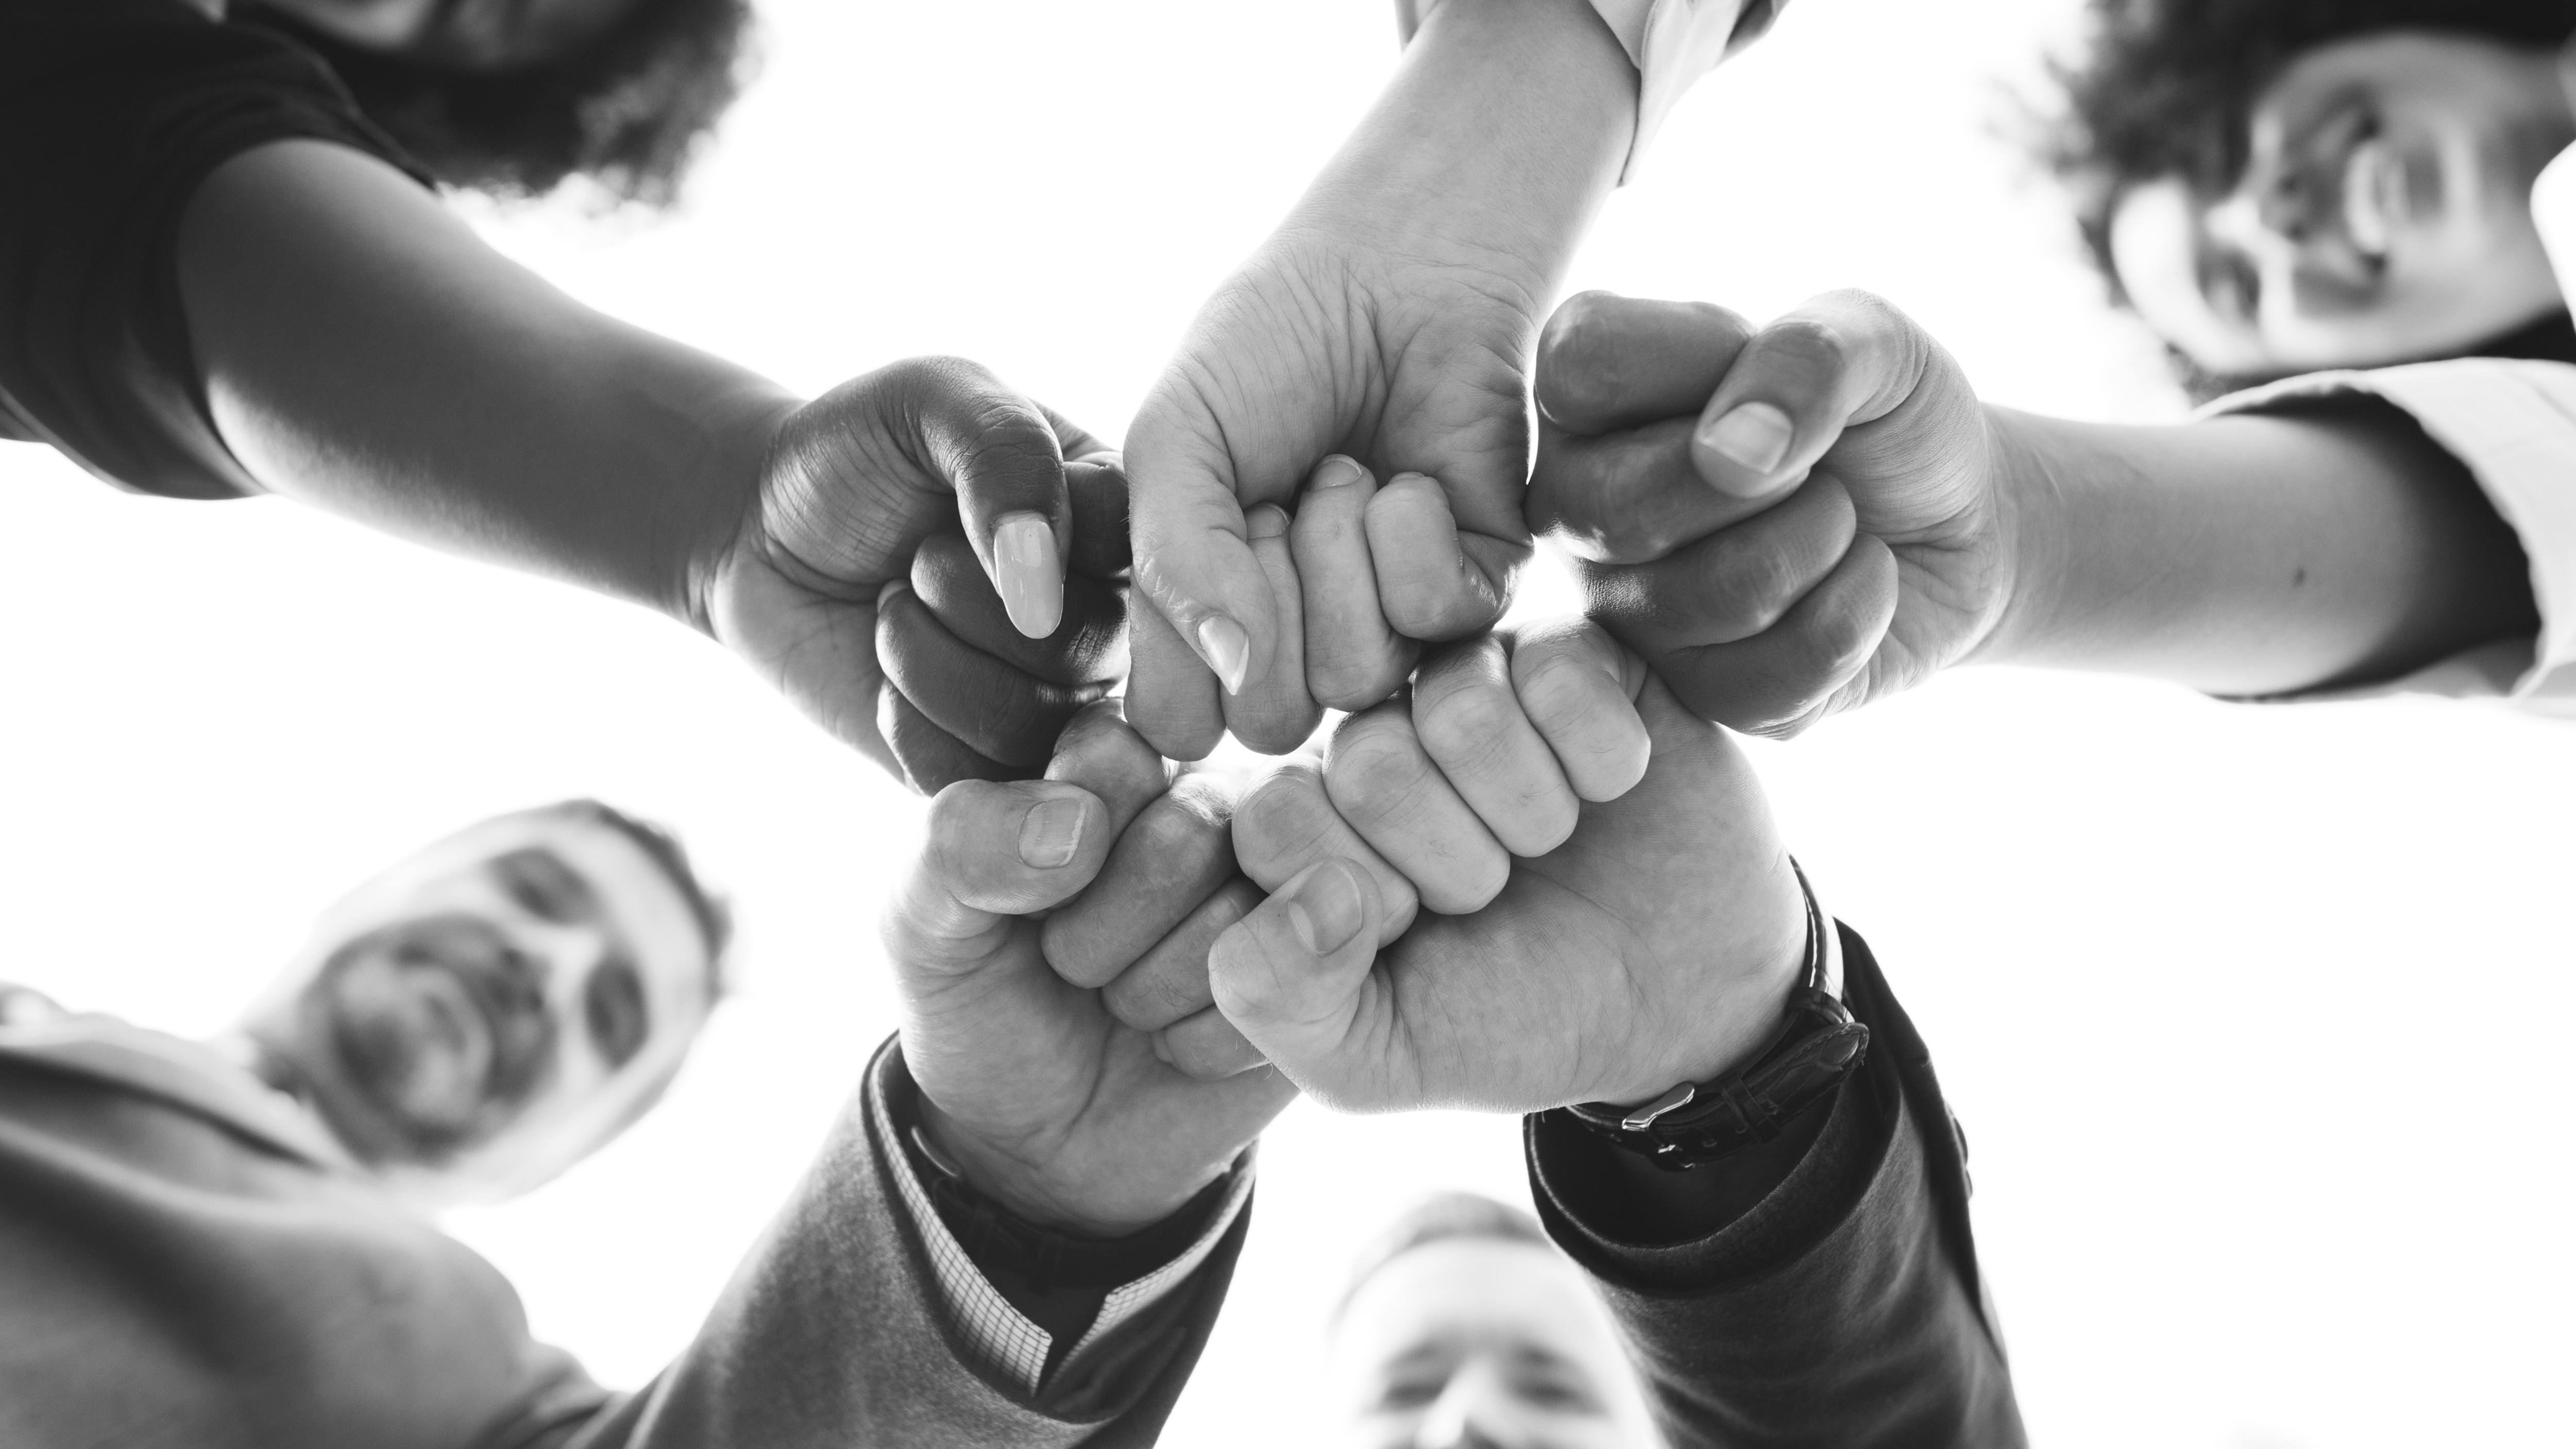
african, african american, bangkok, black, black and white, bridge, business, business district, business people, businessmen, businesswomen, bw, caucasian, cbd, chongnonsi, city, city center, colleagues, corporate, diverse, diversity, downtown, expatriates, expats, fist, fist bump, gray scale, happiness, happy, joined, merged, office worker, people, sathorn, smiling, successful, team, teambuilding, teamwork, together, togetherness, union, united, unity, urban, westerner, photograph, hand, finger, gesture, monochrome photography, photography, arm, friendship, nail, stock photography, monochrome, child, love, thumb, holding hands, smile